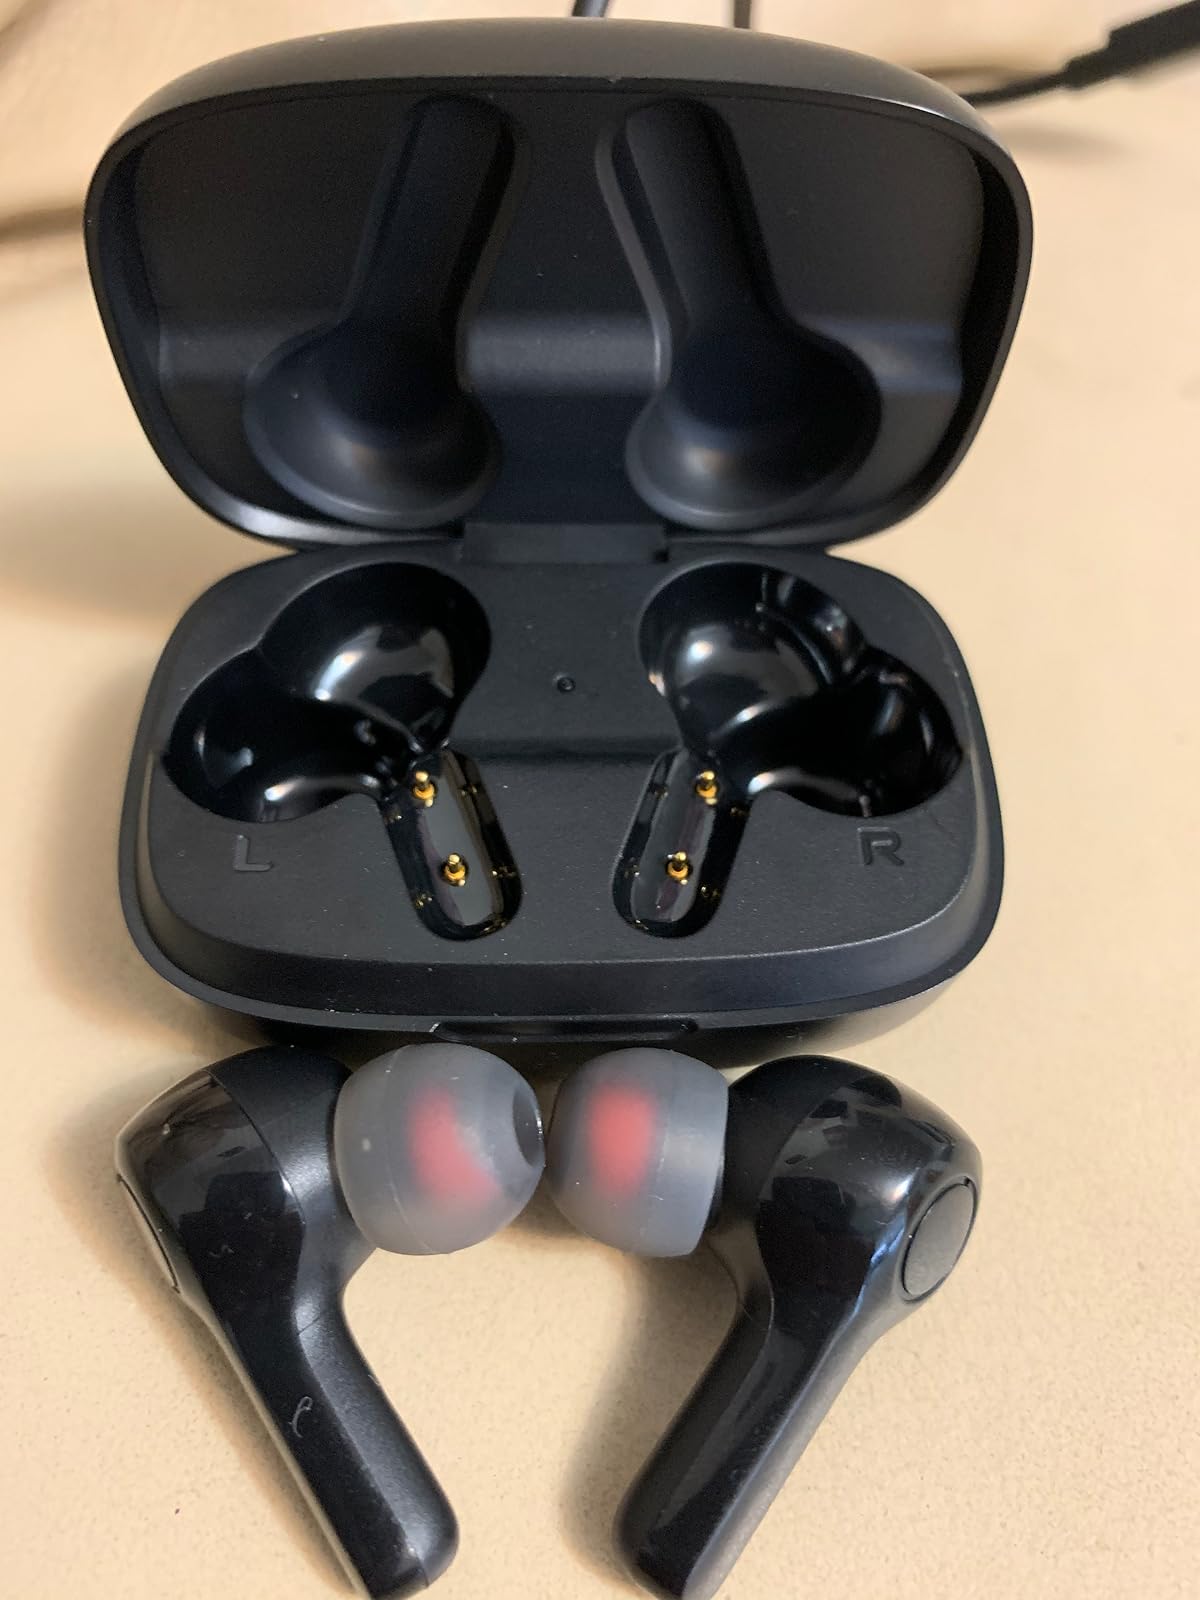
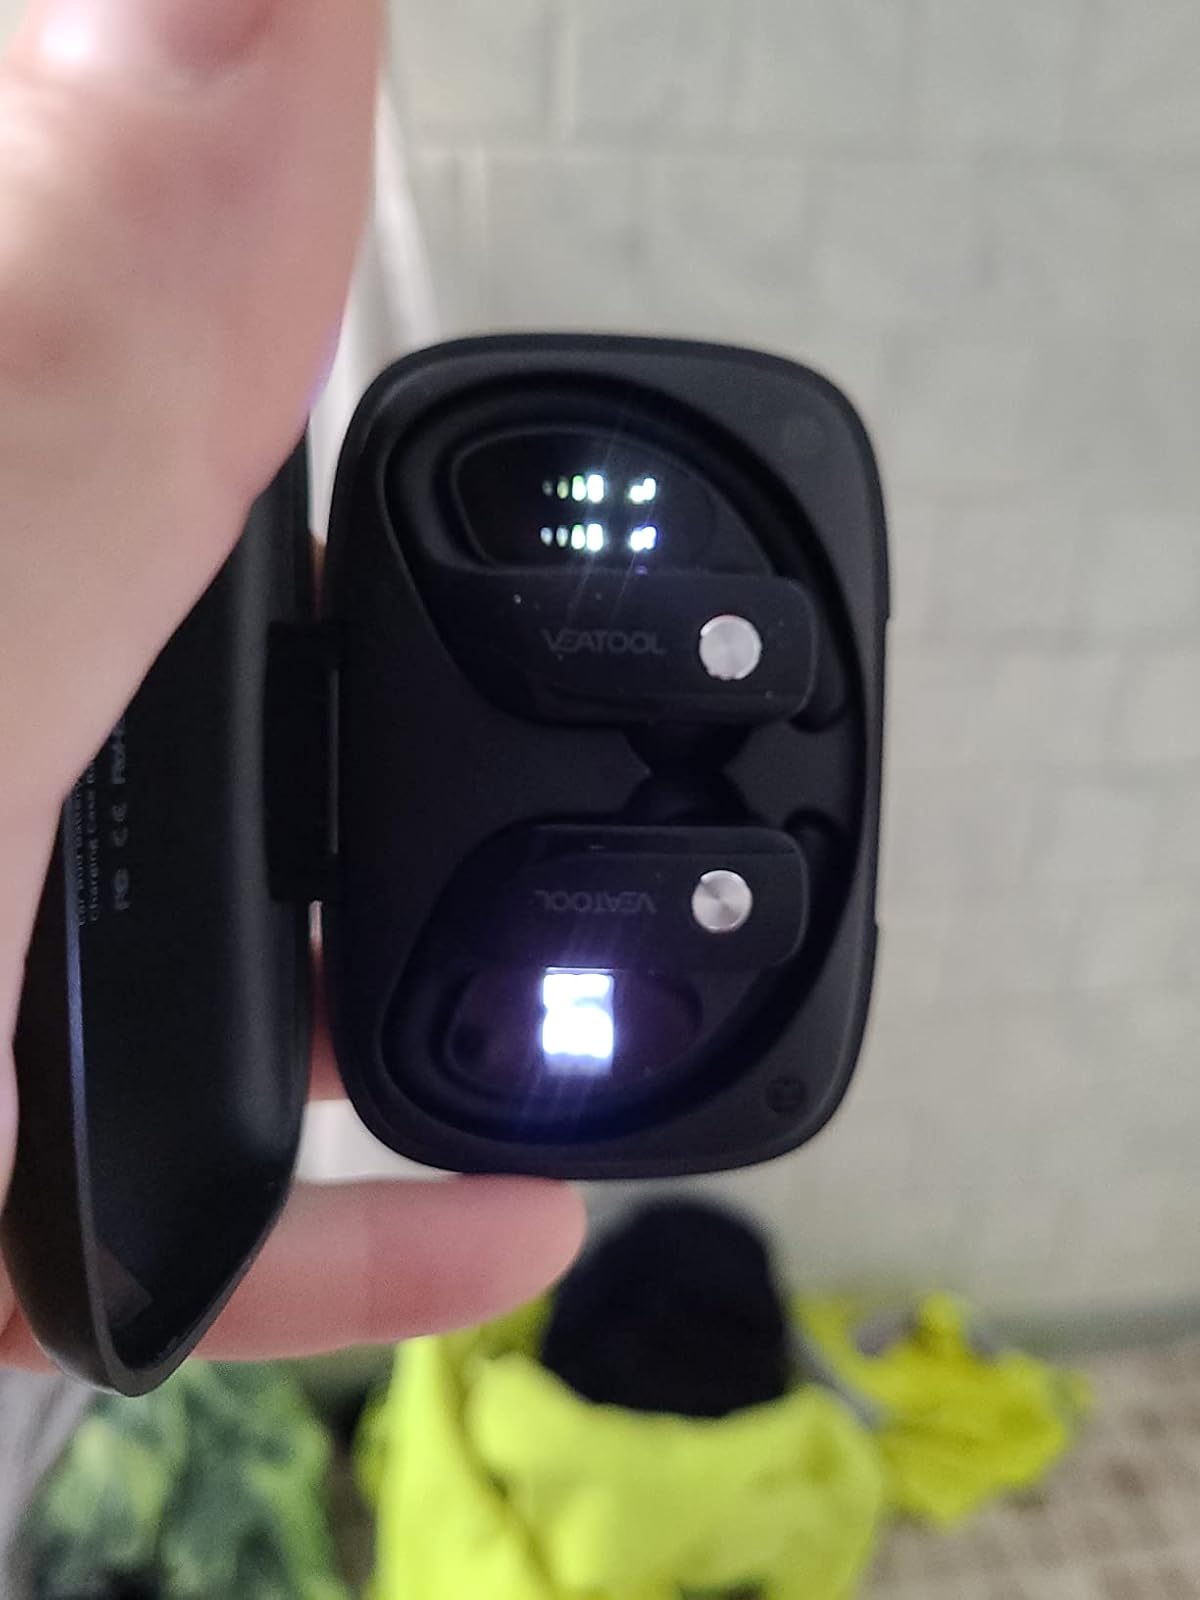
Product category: earbuds
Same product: no